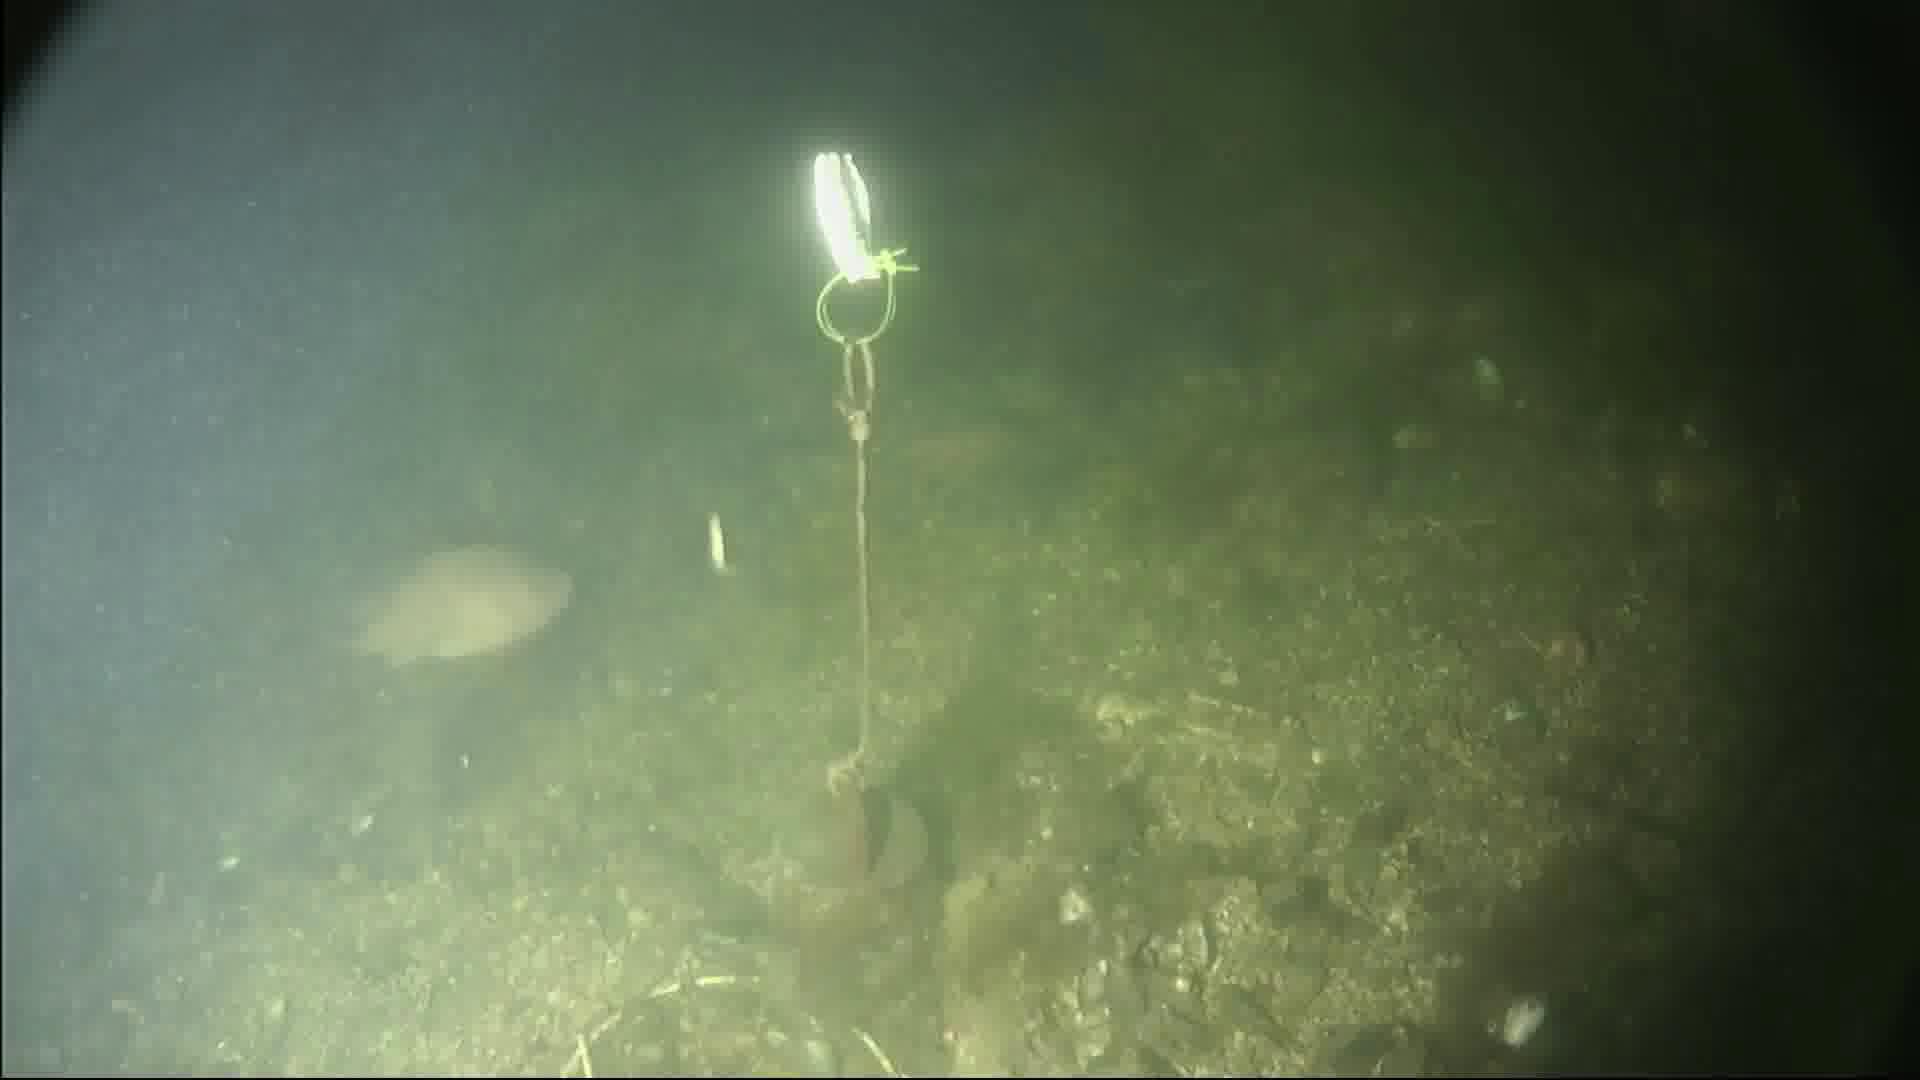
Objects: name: fish